National Autonomous University of Mexico

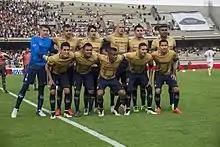
UNAM's present-day Pumas football team. The team was originally created for alumni.

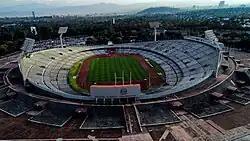
A view of the University Olympic Stadium.

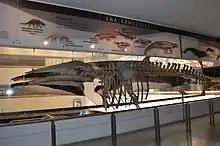
Science museum, UNIVERSUM.

UNAM has a set of schools covering different academic fields such as "engineering" or "law". All of UNAM's schools offer undergraduate and graduate studies (master's degrees and PhDs). However, the schools that UNAM calls "national schools" only offer undergraduate studies, as this type of school is mainly focused on practical experience. This is the case of the National School of Nursing and Obstetrics, and the National School of Social Work.